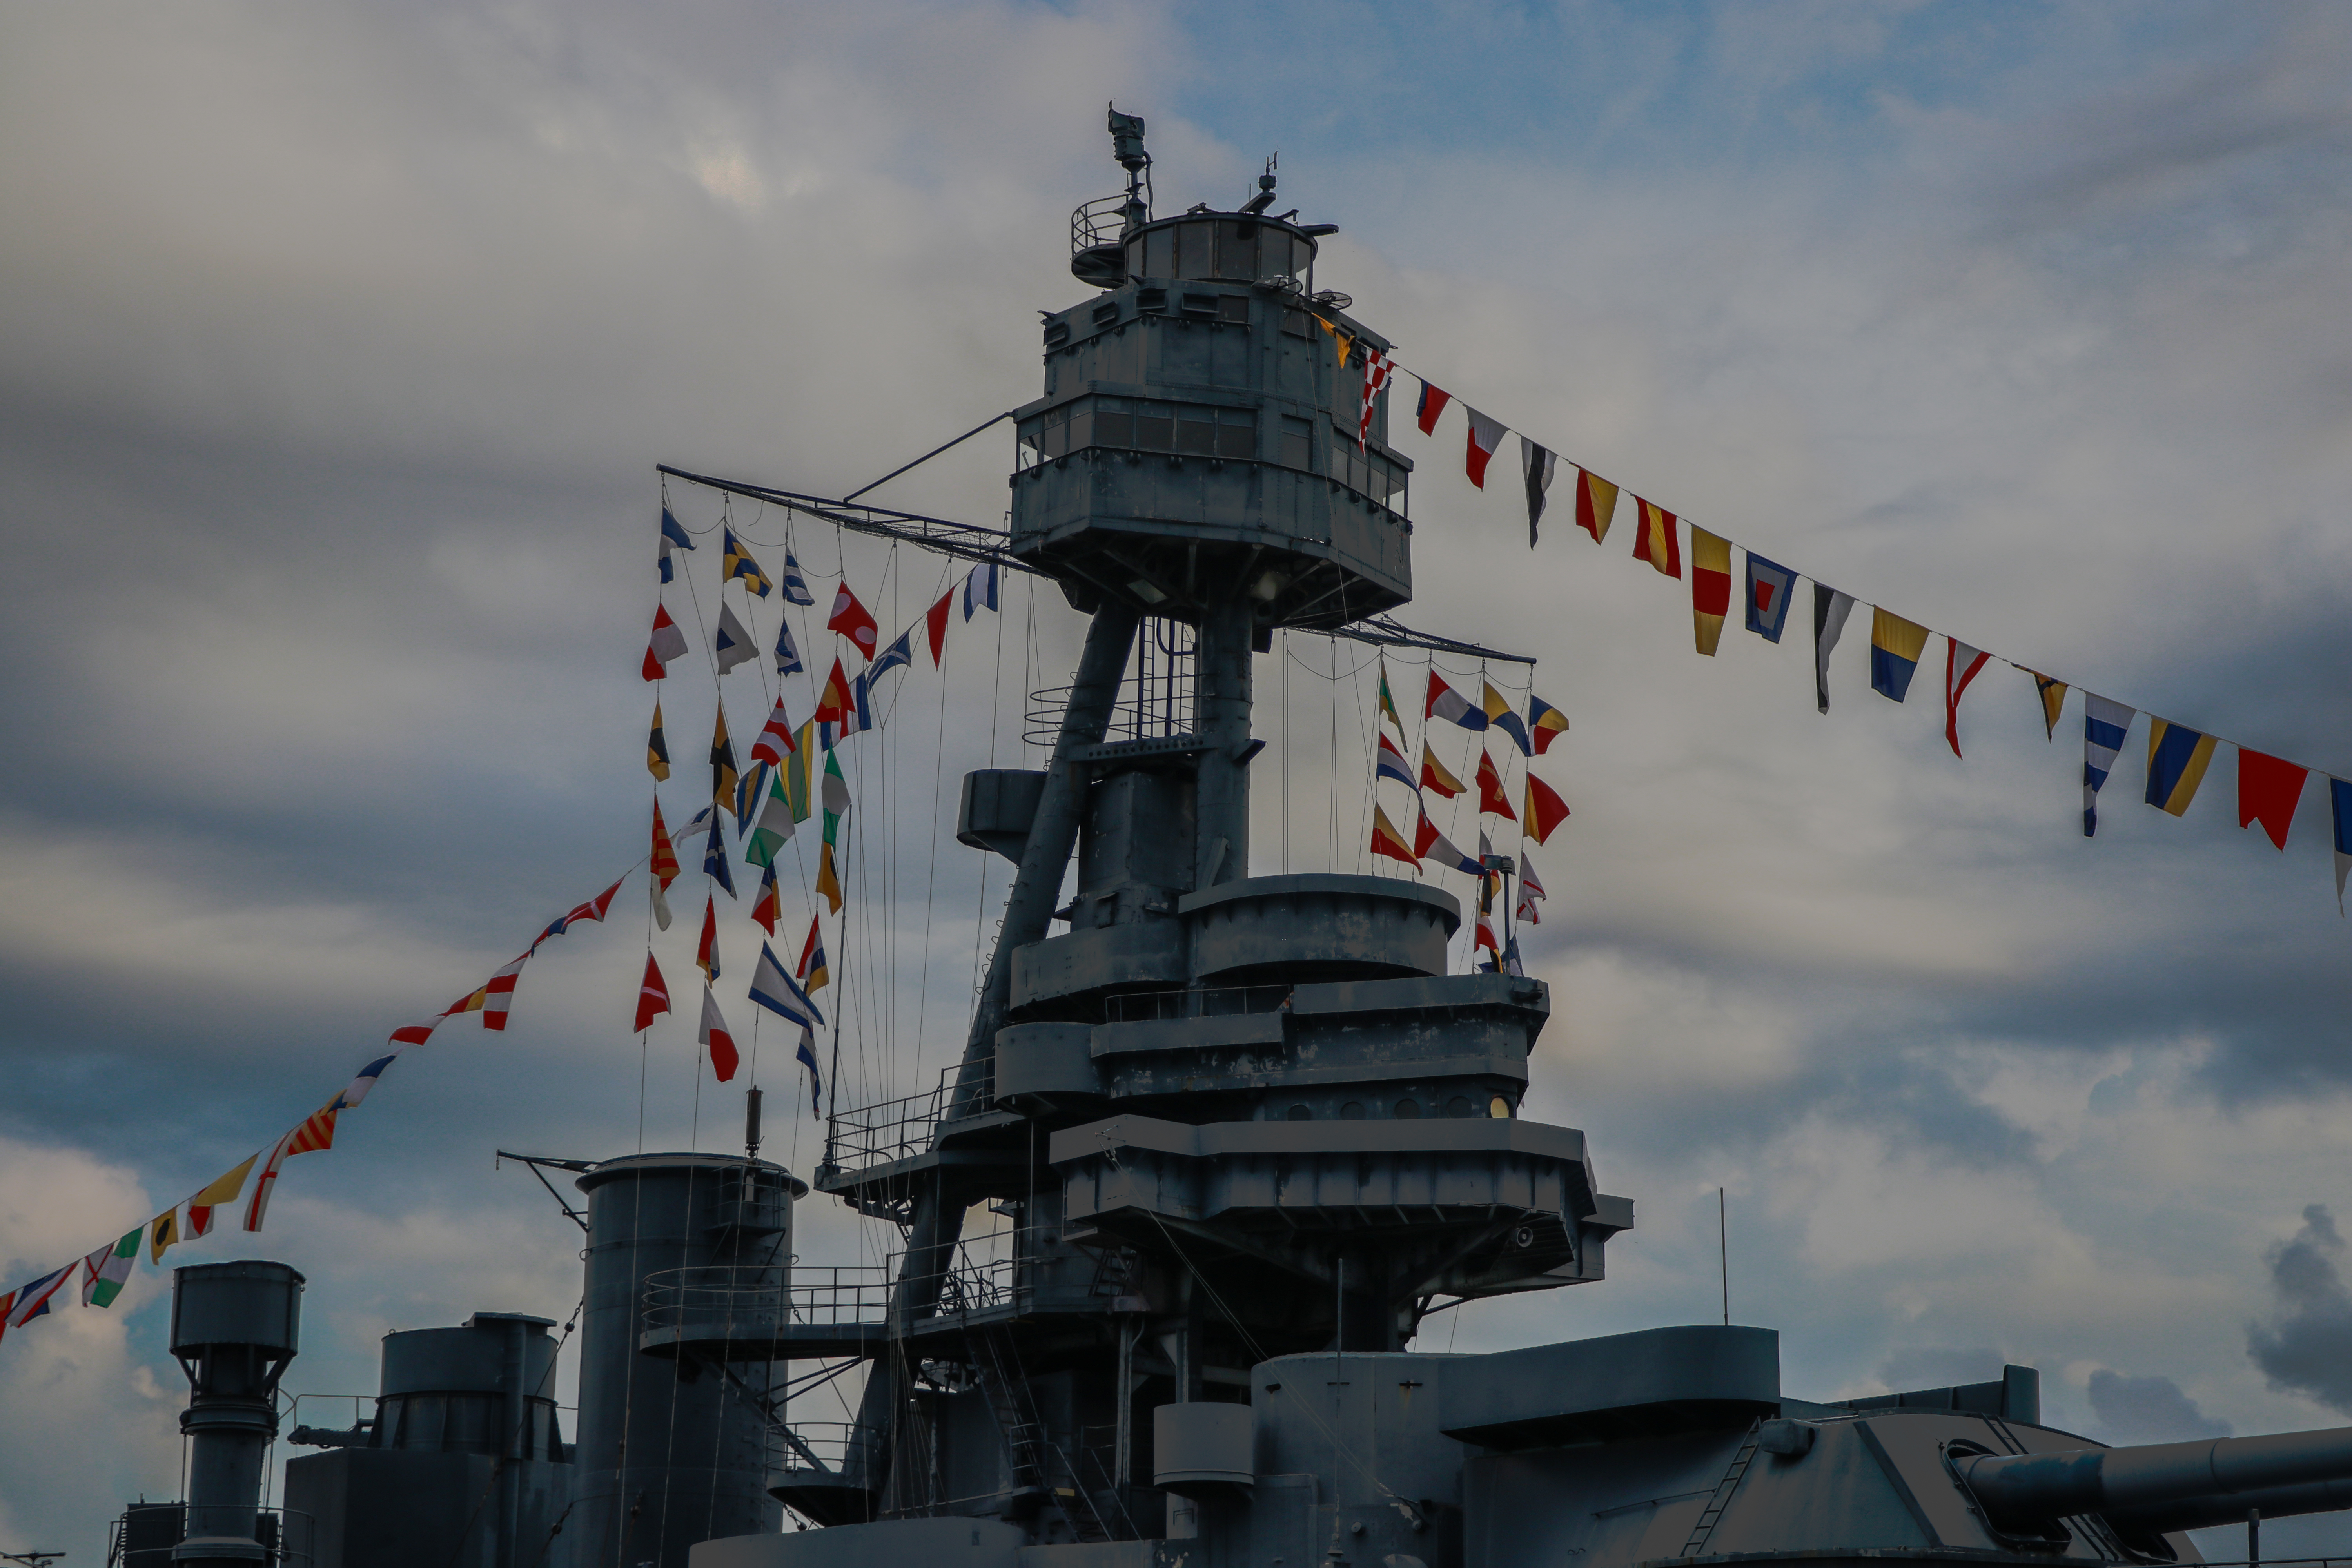
battleshiptexas, battleship, texas, navy, boat, houstonshipchannel, water, sky, clouds, outdoors, statepark, flags, guns, anchors, cloud, world, naval architecture, tower, ship, building, naval ship, finial, city, watercraft, warship, skyscraper, cruiser, destroyer